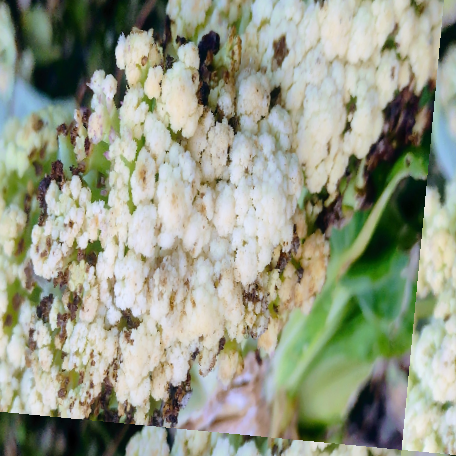
Label: Bacterial spot rot